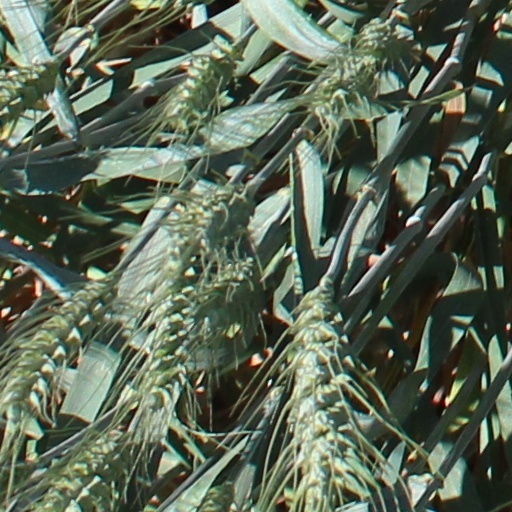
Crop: wheat